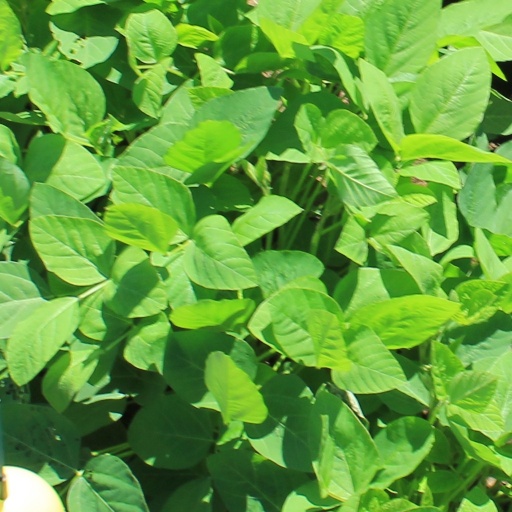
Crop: soybean